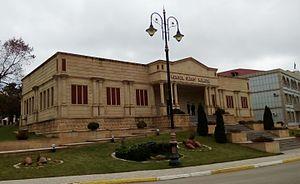
Centre Lerik Heydar Aliyev